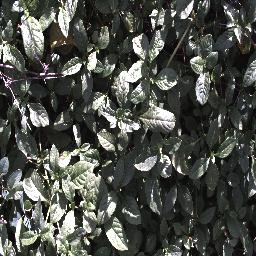
Label: negative